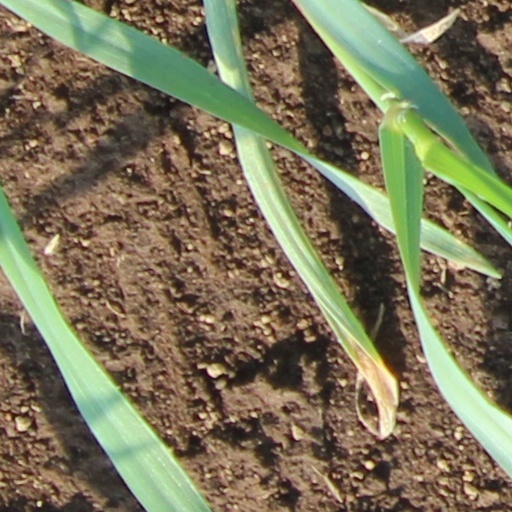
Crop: wheat